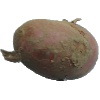
Label: Potato Red 1